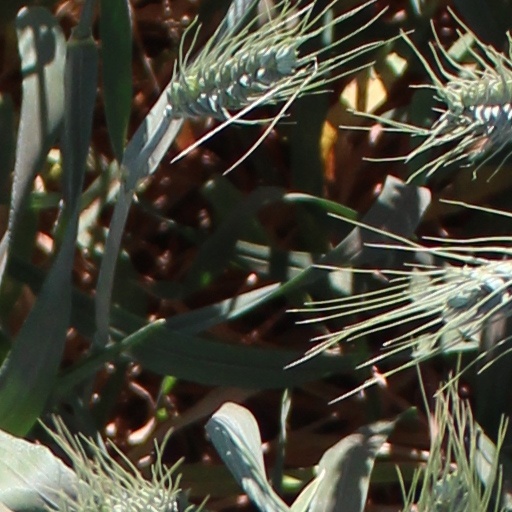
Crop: wheat